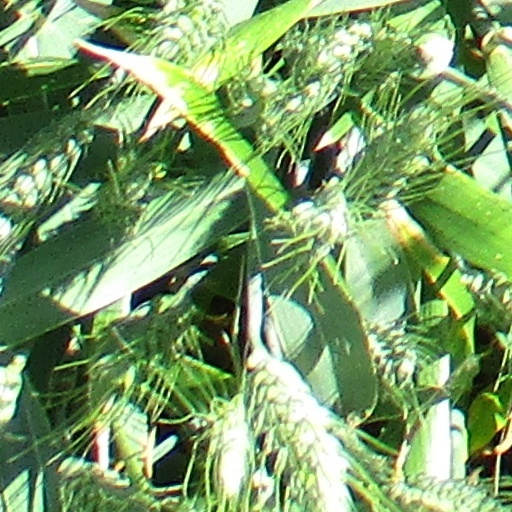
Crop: wheat